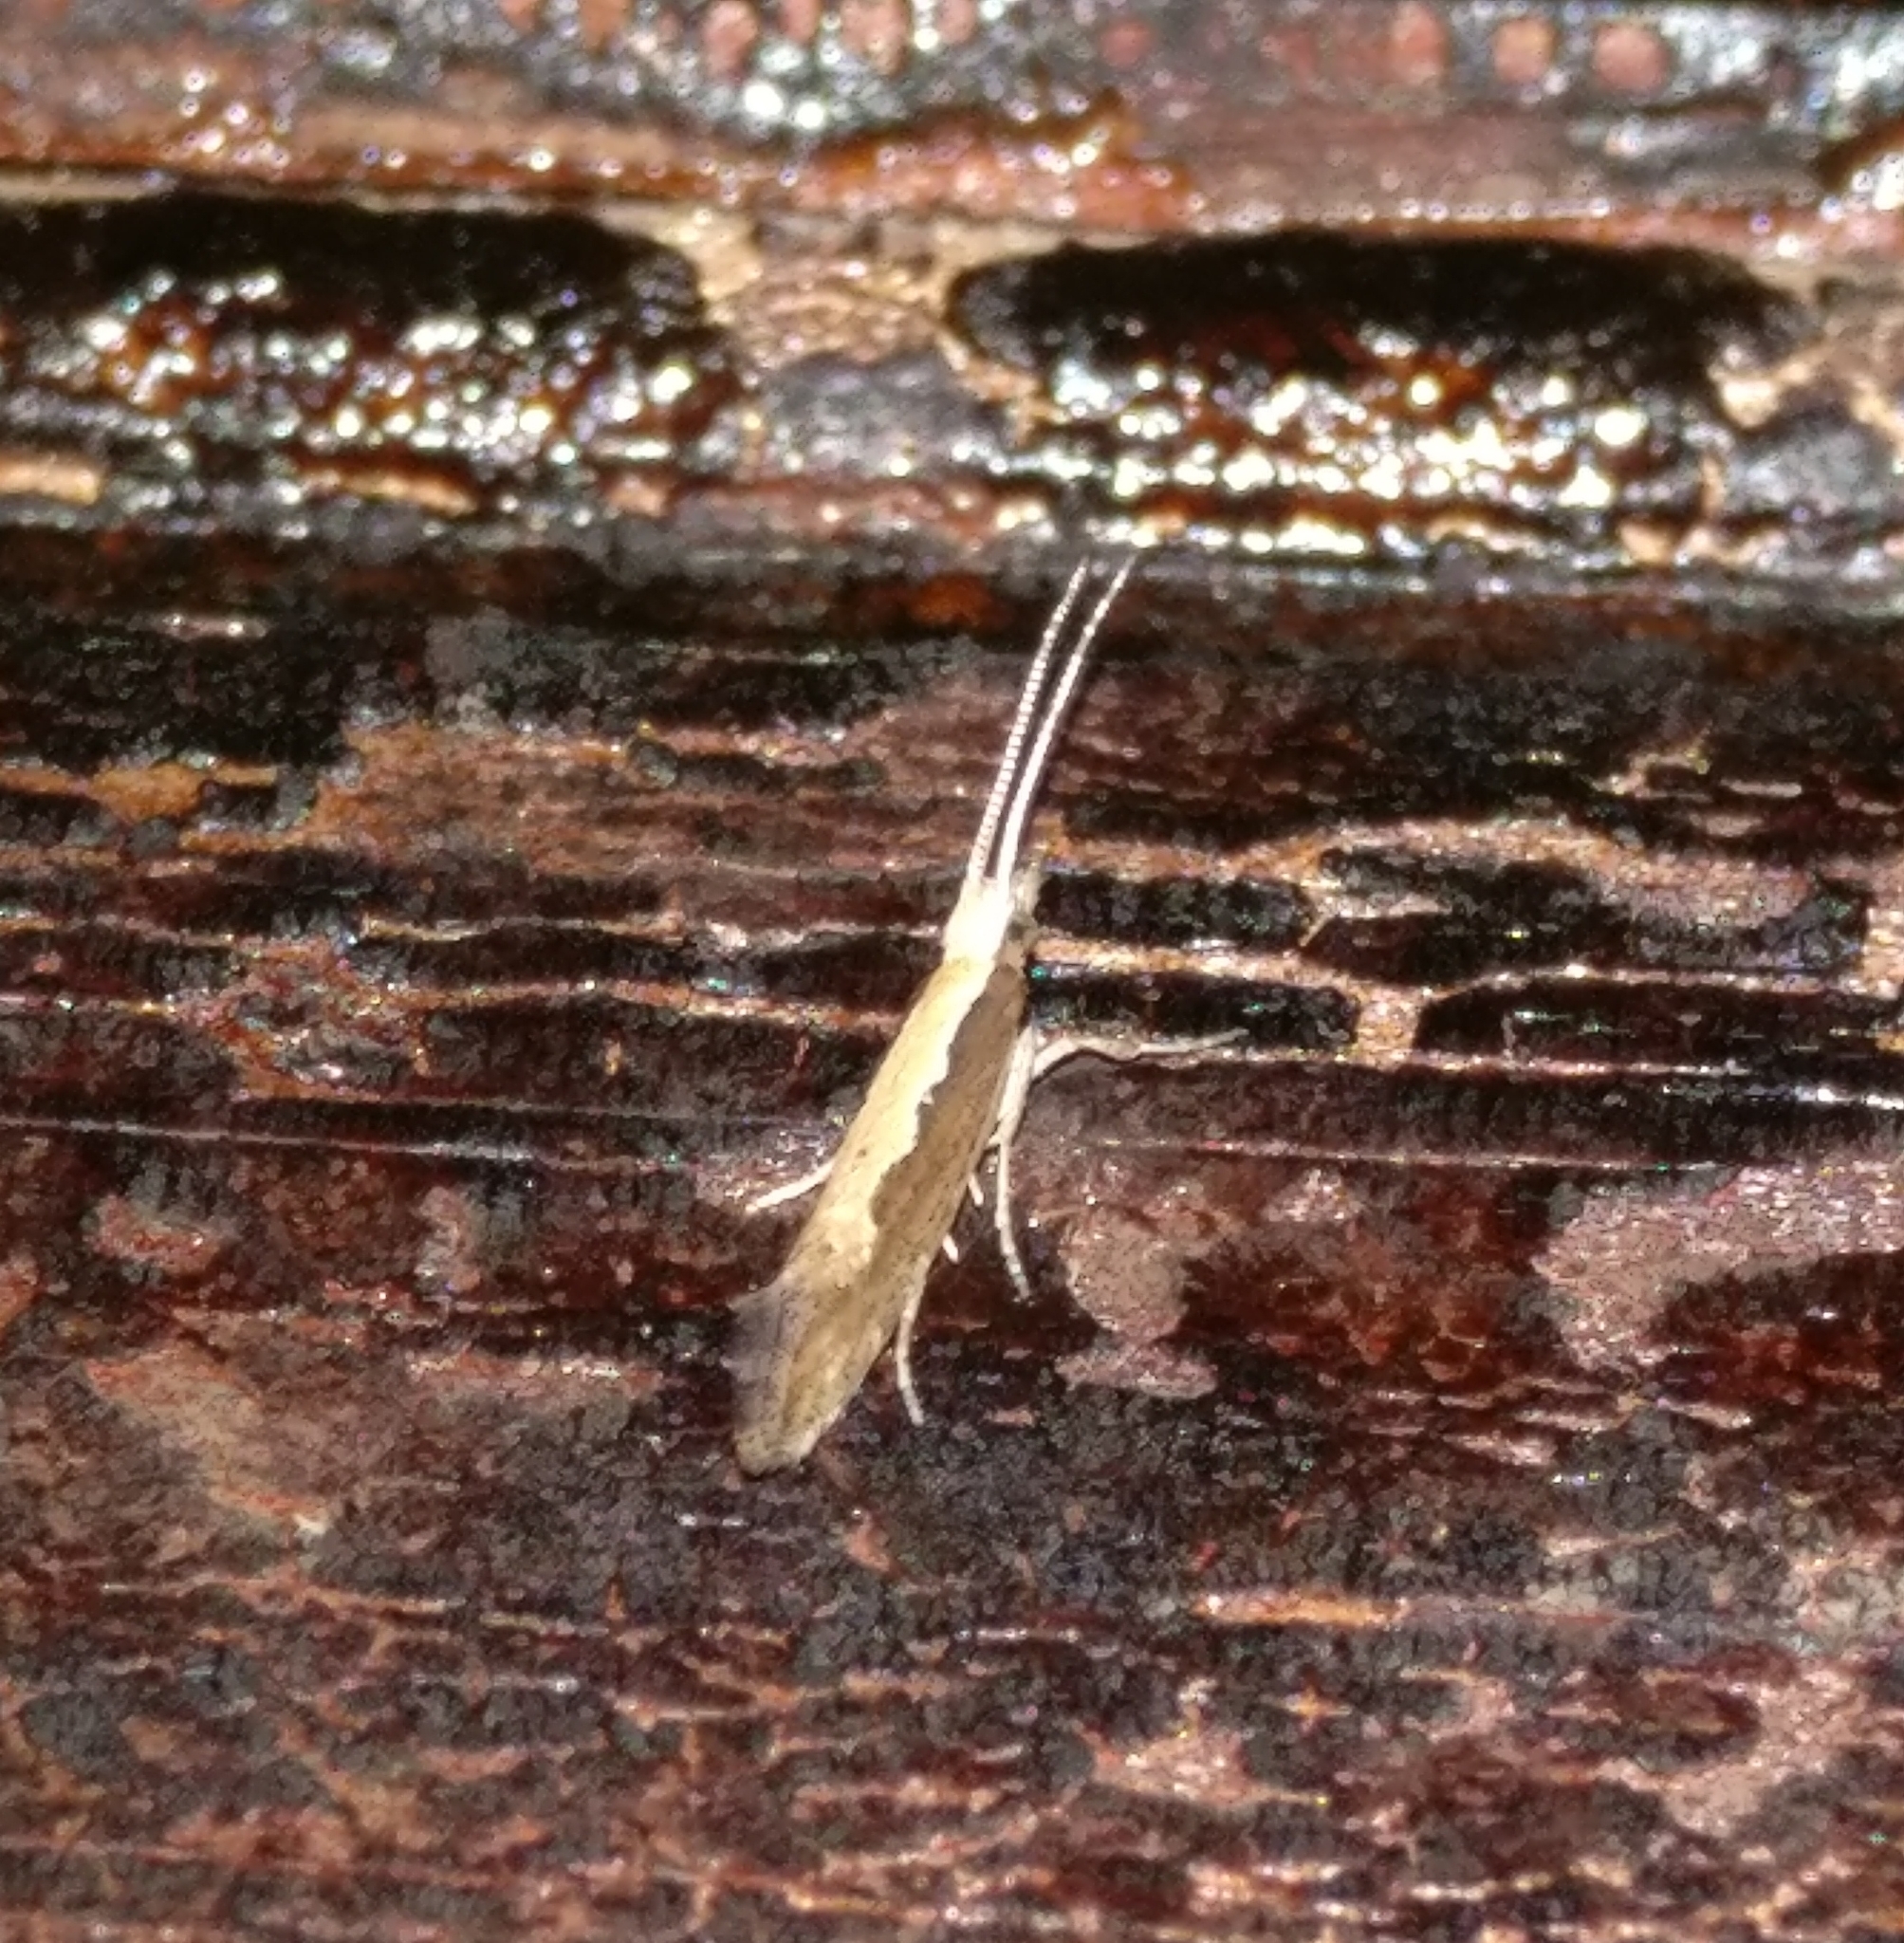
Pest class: diamondback_moth